Alien Cargo

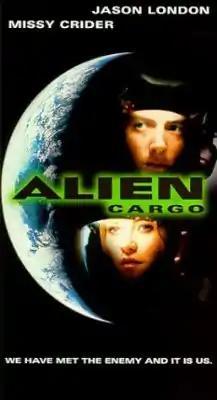
VHS cover

Alien Cargo is a 1999 American science fiction television film directed by Mark Haber, written by Carla Jean Wagner, and starring Jason London, Missy Crider, Elizabeth Alexander and Alan Dale. In the film, a space-cargo transport ship is attacked by an unknown alien life form that manipulates all organic life into releasing their inner evil psyche. It aired on UPN on January 28, 1999.